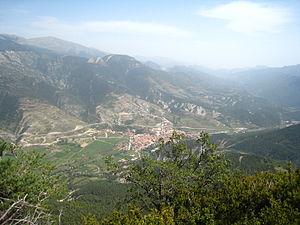
Bagà est une commune de la communauté de Catalogne en Espagne, située dans la province de Barcelone. Elle appartient à la comarque de Berguedà.